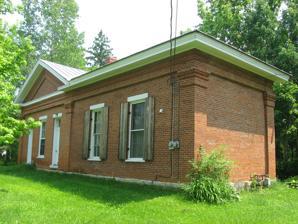
Building: South School (Yellow Springs, Ohio)
Country: United States of America
Year built: 1856
United States historic place South School U.S. National Register of Historic Places Front and western side of the school Show map of Ohio Show map of the United States Location 909 S. High St., Yellow Springs , Ohio Coordinates 39°47′55″N 83°53′45″W / 39.79861°N 83.89583°W / 39.79861; -83.89583 Area Less than 1 acre (0.40 ha) Built 1856 Architectural style Greek Revival NRHP reference No. 89001459 Added to NRHP October 4, 1989 The South School is a historic school building in the village of Yellow Springs, Ohio , United States .  Over its history of more than 150 years, it has served a wide range of purposes, although it is not used now as a school. Upon its completion in 1856, the South School served one of the school districts of Miami Township .  At that time, small schoolhouses covered Greene County ; more than a hundred were still in existence into the late twentieth century.  This position it held only for a short time; just two years after its completion, it was converted for use as Yellow Springs High School ; at that time, only white students were permitted to attend .  After fourteen years in the South School, the high school moved to a different property; from 1872 until 1874, no school typically met on the property.  It was reopened in the latter year to serve as the black school , which purpose it served until 1887. Since its closure as a school, it has been converted into apartments . Architecturally, the South School is a distinctive example of the Greek Revival style of architecture. Constructed on a limestone foundation , it is built of brick and covered with a metal roof. Among its most distinctive elements is the decorative brickwork that appears at certain points on the exterior; such styling is common on buildings constructed during Yellow Springs' golden age in the mid-19th century, but is a stark difference from the county's other historic school buildings.  Architectural historians have seen the brickwork as an indication that the school was constructed by local brickmaker and contractor J.W. Hamilton, who established his business in the community in 1848 and was an active part of the community for over thirty years. In 1984, the South School was listed on the National Register of Historic Places because of its important architecture and because of its place in local history. Key to its place in local history is its use as a segregated school by two races. References